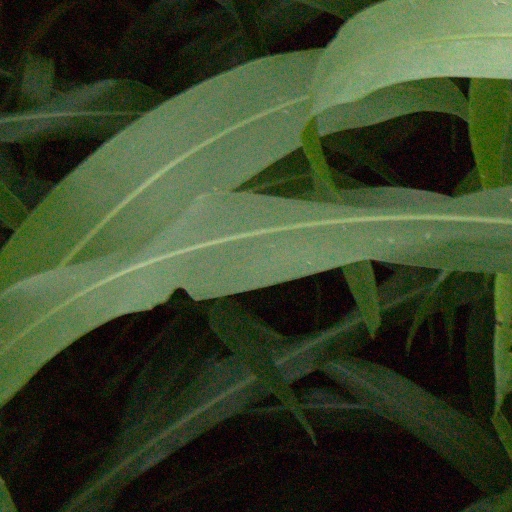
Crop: sorghum